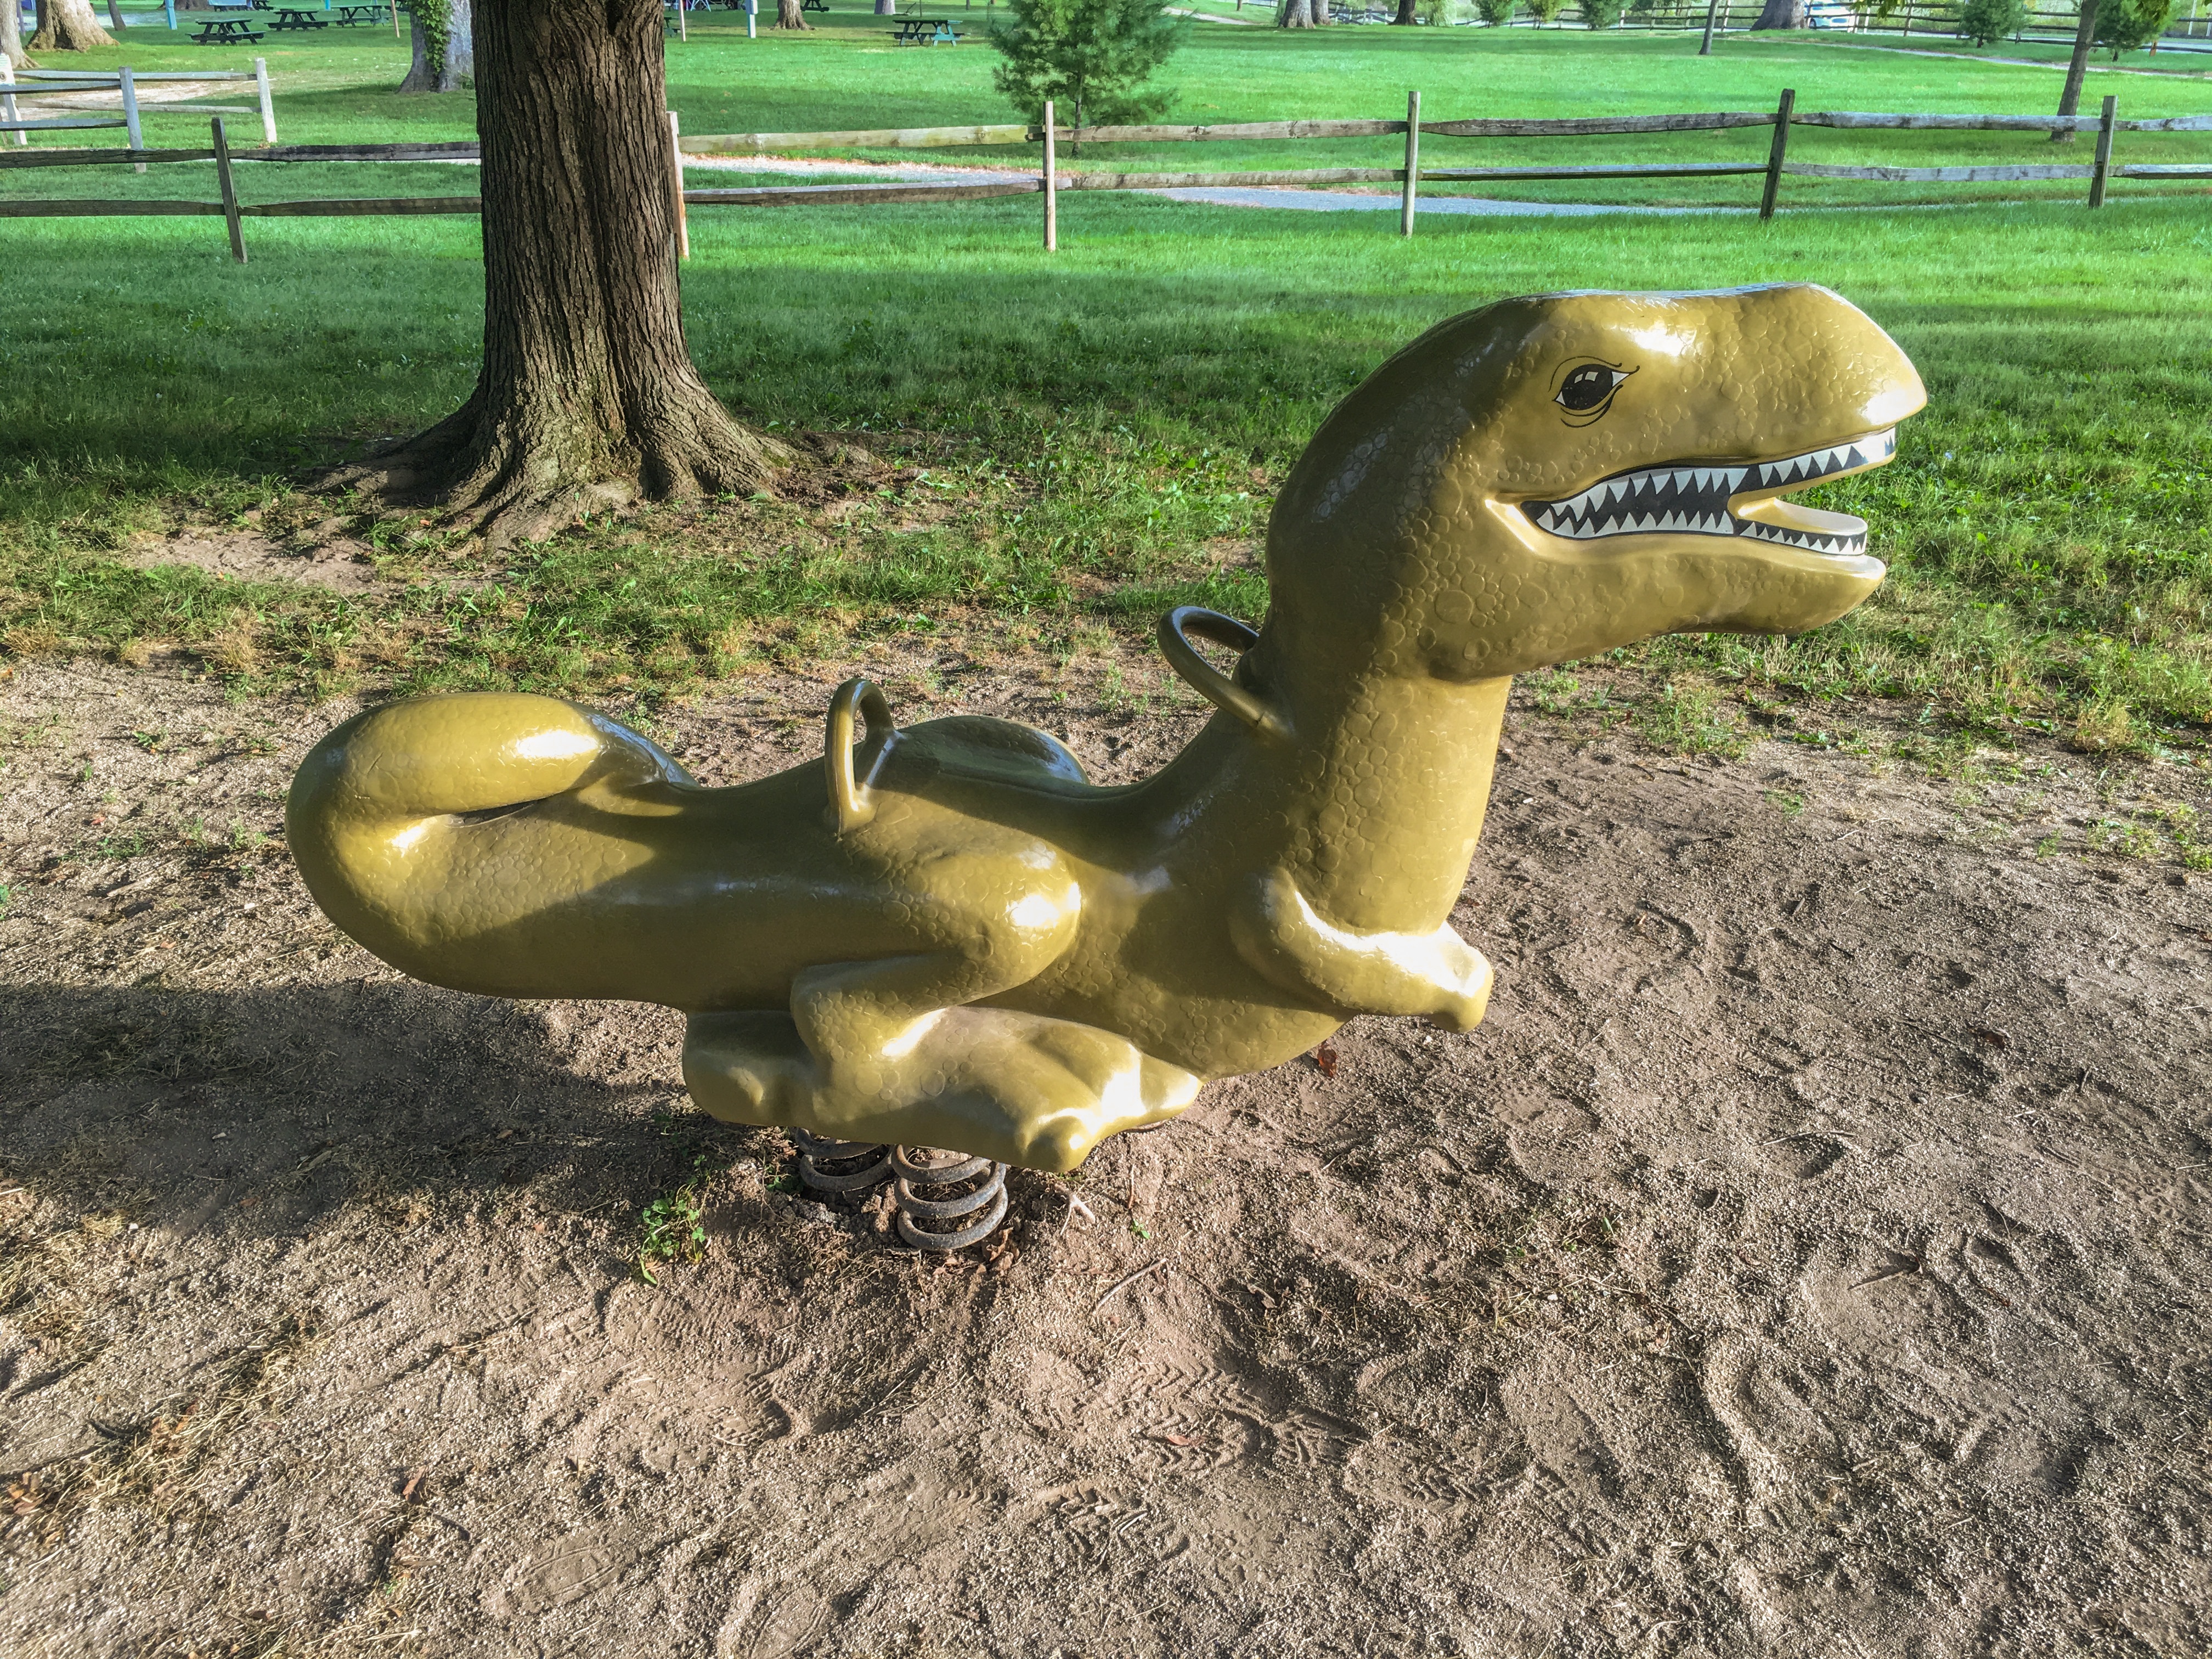
play, recreation, wildlife, zoo, park, child, sculpture, duck, playground, dinosaur, water bird